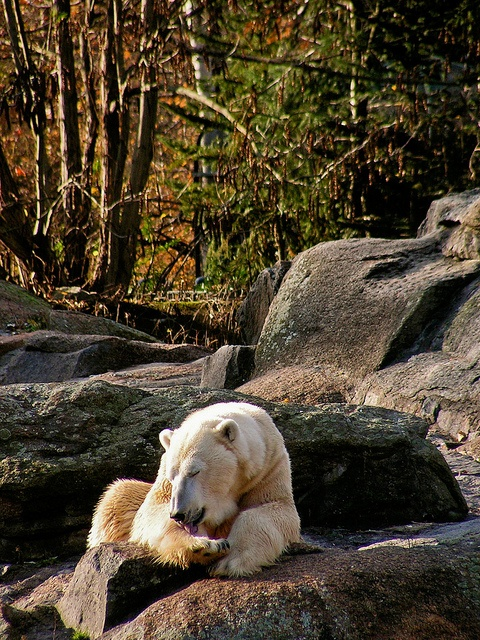
A polar bear lying lazily on a set of rocks.
The polar bear sitting on boulders is licking it's paw.
there is a polar bear that is sitting on the rocks
A polar bear laying on a large boulder.
A polar bear that is sitting on top of some rocks.